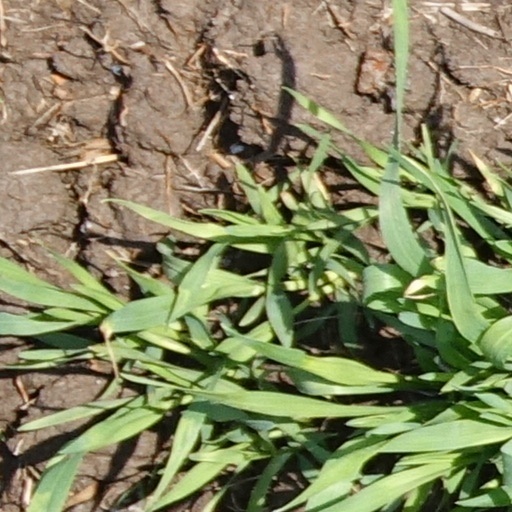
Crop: wheat